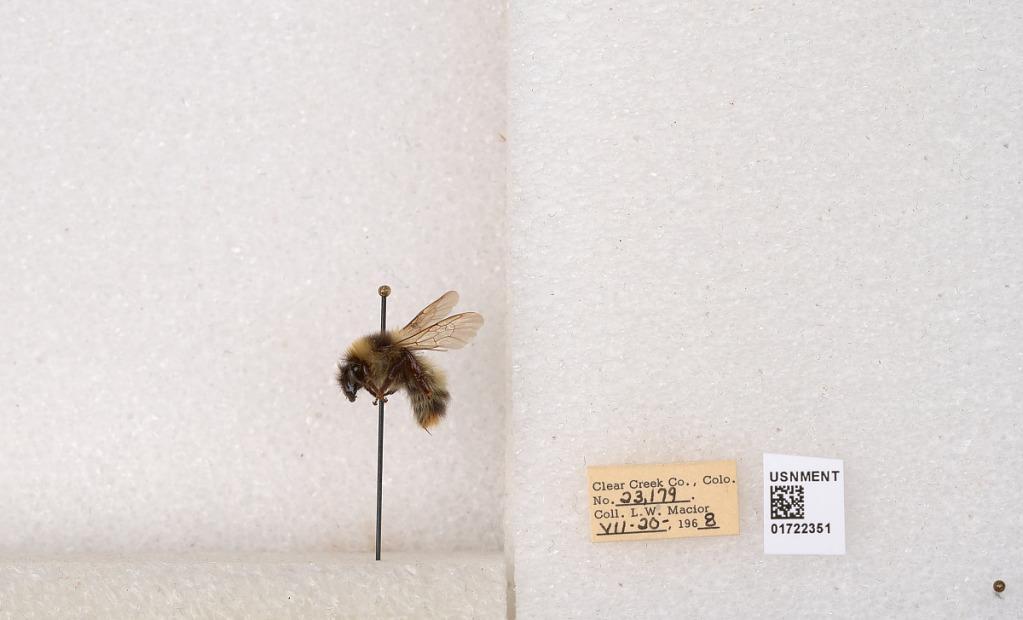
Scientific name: Bombus kirbyellus
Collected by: L. Macior
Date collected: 1968-7-20
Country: United States
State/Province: Colorado
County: Clear Creek
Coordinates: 39.6891, -105.644